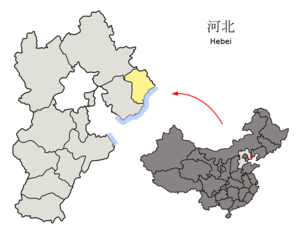
Qinhuangdao est une ville de l'est de la province du Hebei en Chine. La ville se situe sur les rives de la mer de Bohai. Qinhuangdao est l'une des premières villes côtières ouvertes en Chine. C'est une ville touristique connue grâce à l'histoire légendaire de l'empereur Qin Shi Huang qui est venu dans la ville pour chercher la source de l'immortalité. La ville porte donc le nom de Qin Huang, ainsi que les lieux touristiques comme l'accès à la « Mer Immortelle ». Qinhuangdao est le huitième port mondial avec 244 000 tonnes en 2009.